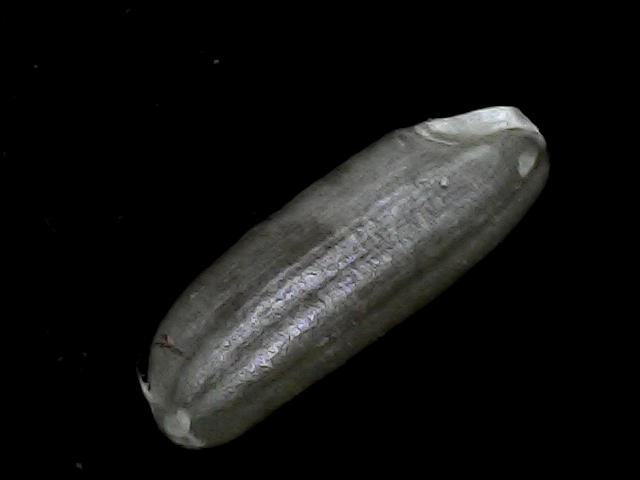
Rice variety: BD49